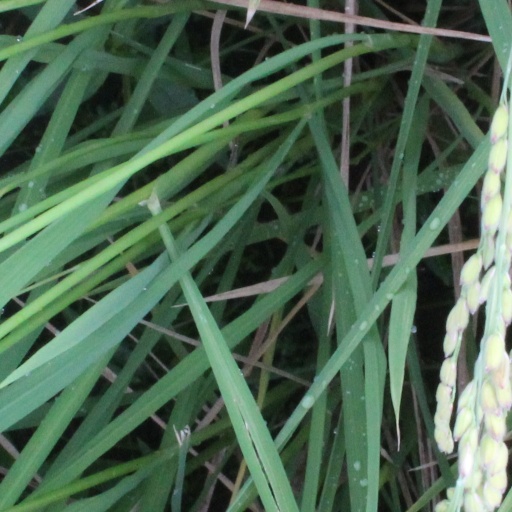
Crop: rice